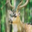
Label: deer